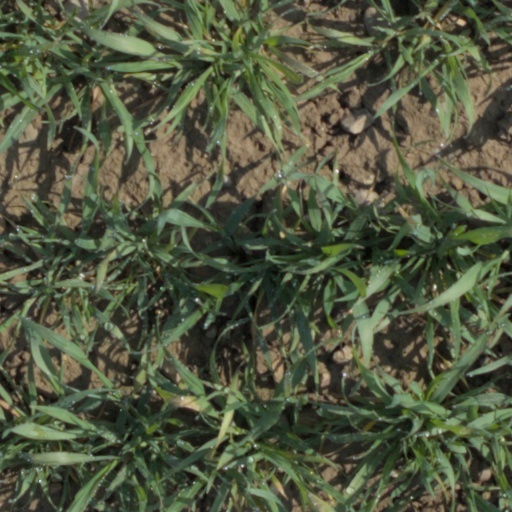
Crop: wheat